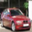
Label: automobile